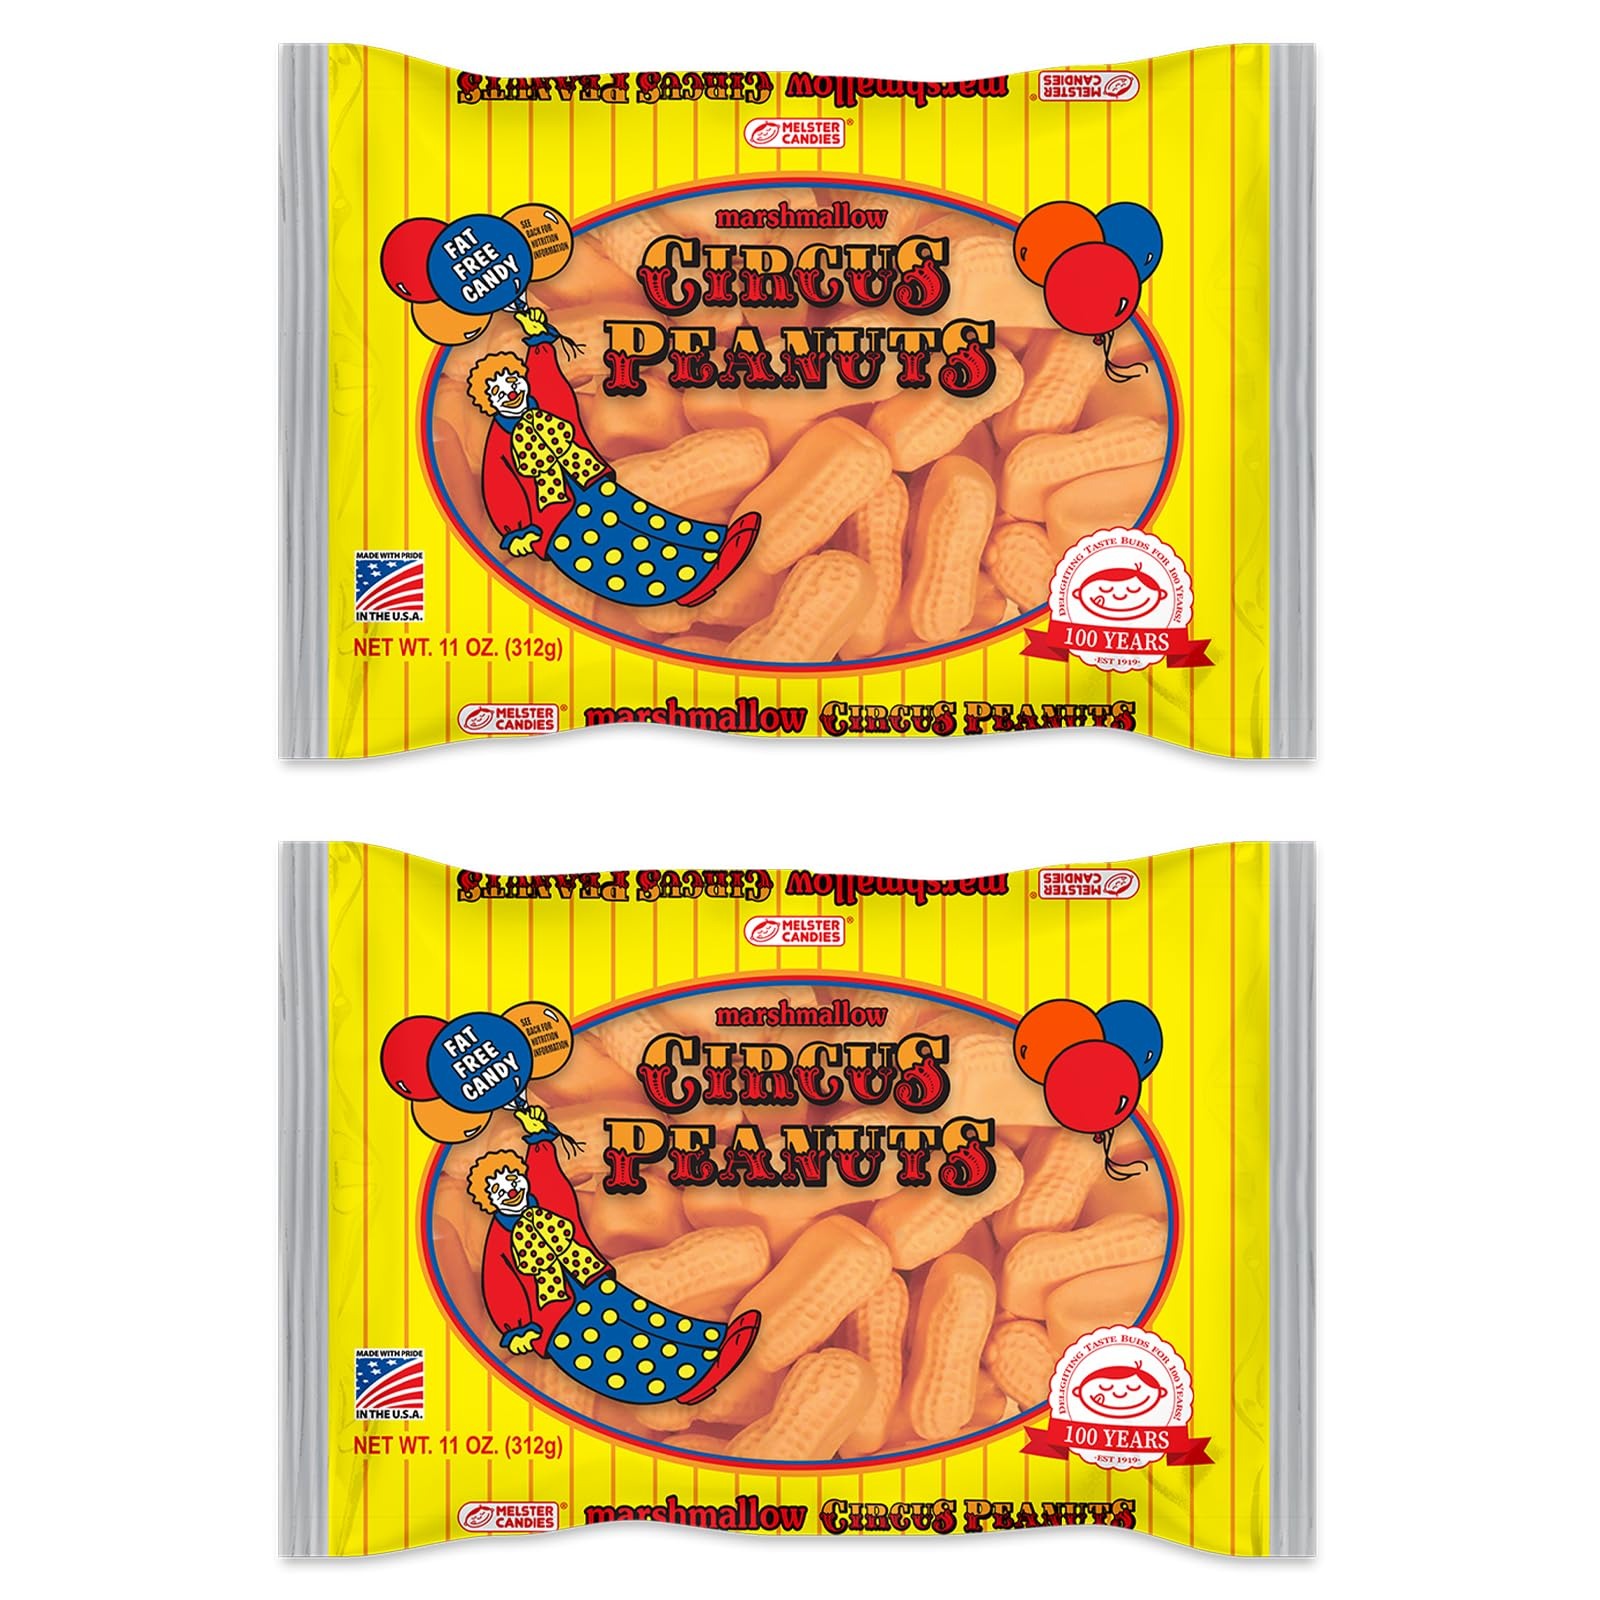
Item Name: Melster Candies - Classic Marshmallow Circus Peanut Candies - Fat Free, Iconic and Nostalgic Sweet Treats - 11 oz. Bags - 2 Pack
Bullet Point 1: CLASSIC MARSHMALLOW CIRCUS PEANUTS: Melster Candies' orange-colored, banana-flavored, peanut-shaped chewy Circus Peanuts make a scrumptious snack that will have you reminiscing about the good old times
Bullet Point 2: PERFECT YEAR ROUND TREAT: A candy that stands the test of time should be enjoyed all the time so make sure you always have Circus Peanuts on hand
Bullet Point 3: FAT-FREE CANDY: Experience the simplicity, sweetness, and fat-free goodness of Melsters Circus Peanuts. Perfect for when you're on-the-go, chillin' at home, or need to set out a sweet treat during the holidays
Bullet Point 4: GIVE THE GIFT OF SWEET NOTSTALGIA to all your family and friends with Classic Marshmallow Circus Peanuts that are sure to make anyone smile
Bullet Point 5: SINCE 1919: Melster Candies has established itself as a maker of traditional American Treats and is proud to have been delighting taste buds for over 100 Years
Product Description: Experience the timeless delight of Melster Candies&#39; Classic Marshmallow Circus Peanut Candies, an iconic and nostalgic sweet treat that has been a beloved part of carnival candy lore for generations. These delightful peanut-shaped marshmallows are a must-have for any fan of old fashioned candy. Each bite of Melster Candies’ Circus Peanuts Candy offers a chewy, soft texture and a burst of sweet flavor that evokes memories of fun-filled days at the carnival. Our marshmallow candy is not only a nostalgic candy but also a perfect example of retro candy that stands the test of time. Melster Candies prides itself on creating high-quality, fat-free snacks that are enjoyable by everyone. Our circus peanuts are gluten free candy, making them suitable for a wide range of dietary preferences. Packaged in convenient candy bags, these candy treats are ideal for a variety of occasions. Whether you’re looking to stock up on movie theater candy, provide novelty candy at a party, or simply indulge in a snack candy that brings back memories of childhood, Melster Candies&#39; Marshmallow Circus Peanut Candies are the perfect choice. Each piece of this vintage candy is carefully crafted to maintain the classic orange color and distinctive peanut shape, ensuring that every bite is as delightful as the last. Our marshmallows bulk option is perfect for those who want to share the joy of circus food with friends and family. Melster Candies&#39; marshmallow treats are not just a delight for the taste buds but also a feast for the senses. The smooth, chewy marshmallow texture pairs perfectly with the sweet flavor, creating a candy experience that is truly unforgettable. Perfect as carnival snacks, these peanut candies are a staple in any nostalgic candy collection. Whether you refer to them as circus peanuts, orange peanut candy, or simply marshmallow candy, these treats are a cherished part of old-time candy traditions. Enjoy them as part of your old school candy
Value: 1.0
Unit: Count

Price: 3.96